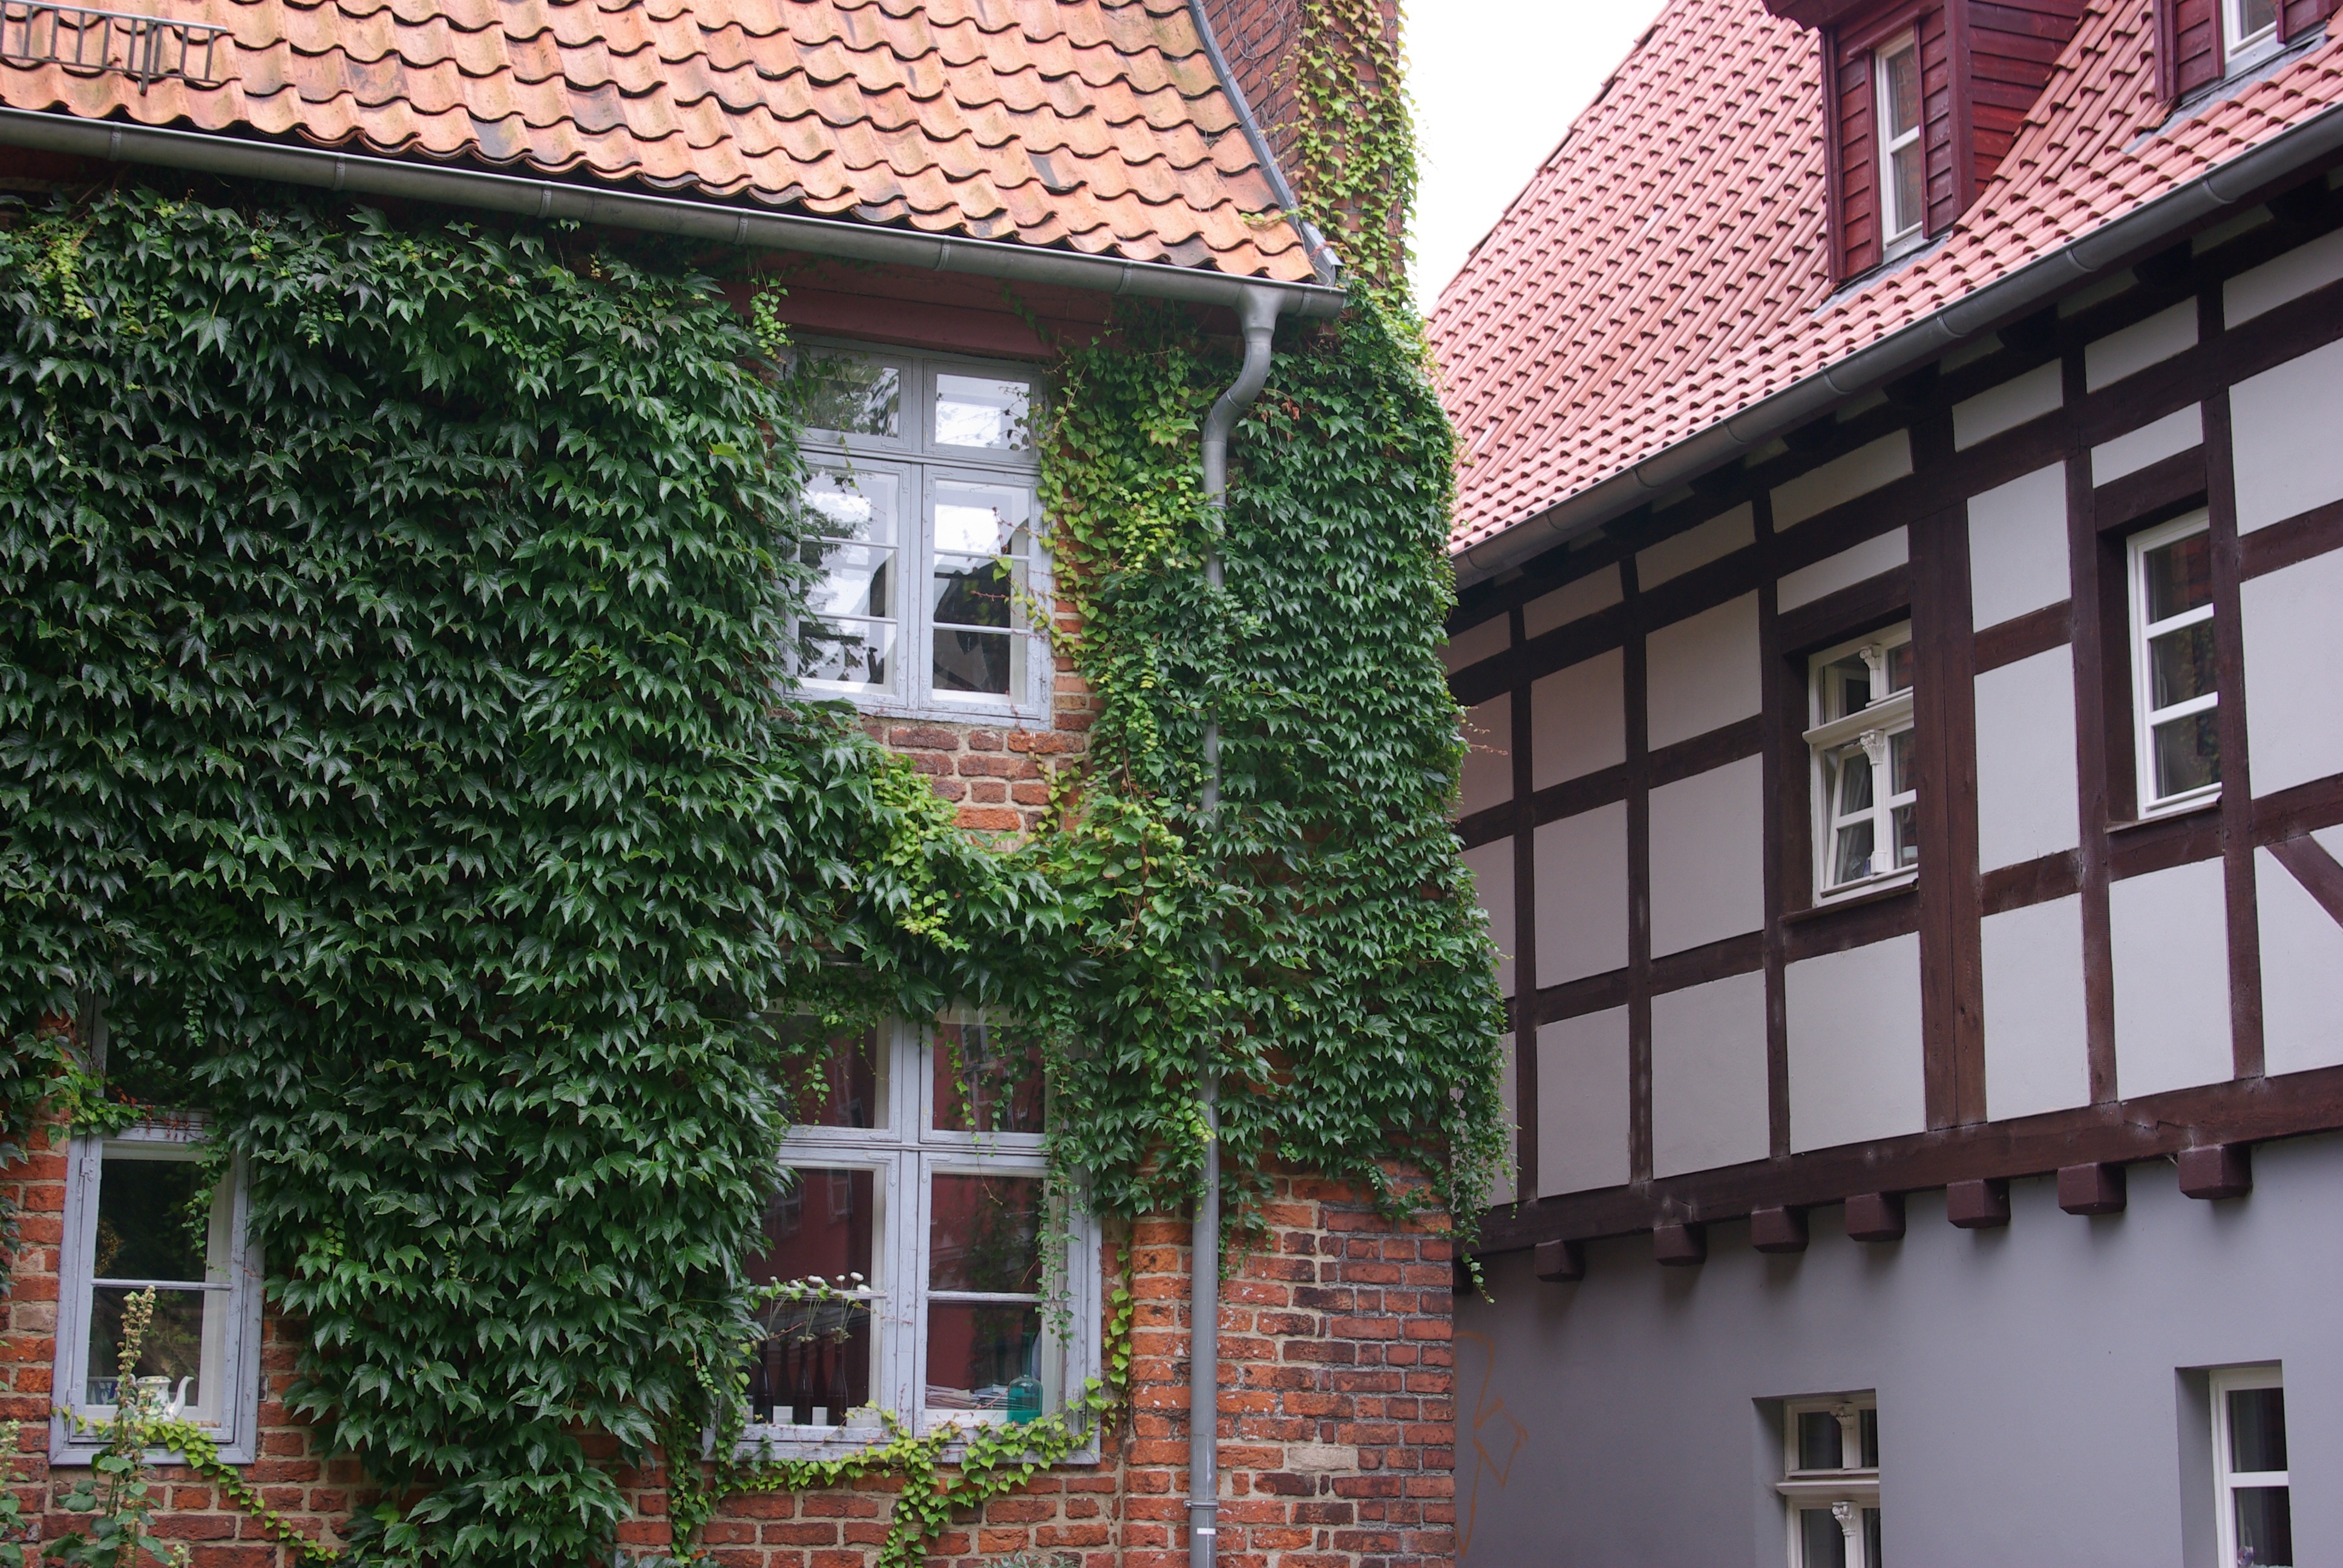
architecture, street, villa, house, window, roof, building, home, wall, cottage, facade, property, brick, apartment, old house, courtyard, estate, stralsund, condominium, neighbourhood, creeping plant, residential area, prussian wall, creeper plant